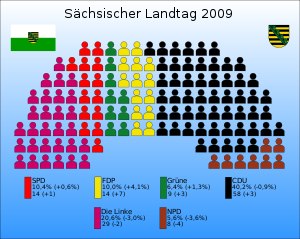
De tyske delstatsparlamenter / Pladsfordeling i grafisk fremstilling
Pladsfordelingen i Landtag Sachsen
I Tysklands 16 delstatsparlamenter er der i øjeblikket 10 forskellige partier repræsenteret.